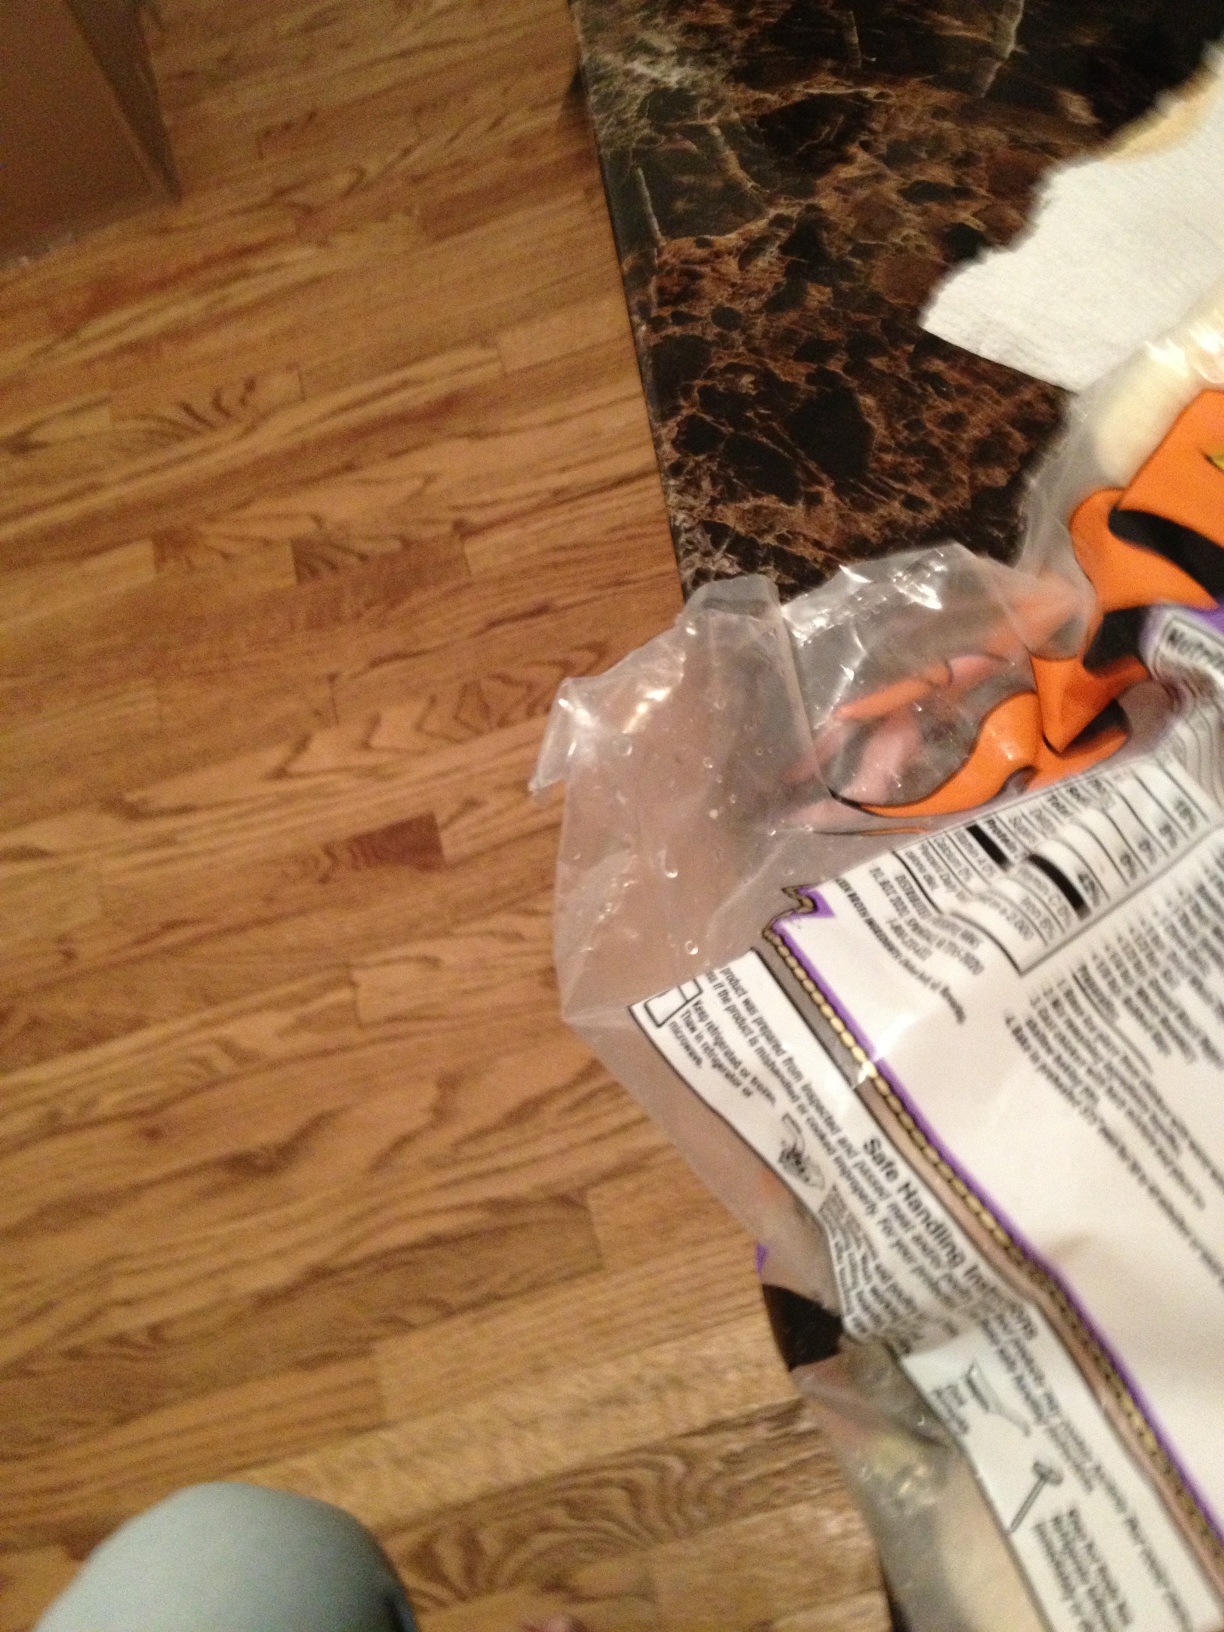Question: What brand of chicken breasts are in the package, please? Thank you.
Answer: unanswerable